History of the Jews in Hannover

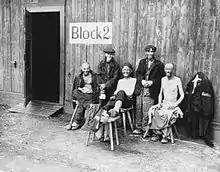
Concentration camp prisoners in front of barrack 2 in Hanover-Ahlem concentration camp after liberation by the U.S. Army

In the present-day city area of Hanover, seven subcamps were established in 1943 and 1944 at the end of World War II, which were assigned to the Neuengamme concentration camp. The satellite camps were affiliated with industrial plants in which the concentration camp prisoners – including many Jews – were forced to perform labour under inhumane conditions.